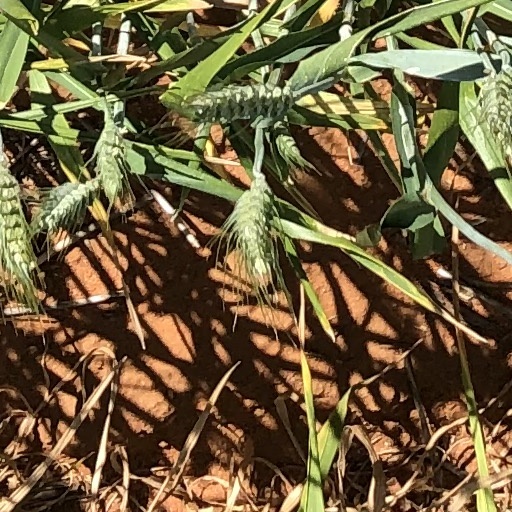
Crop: wheat